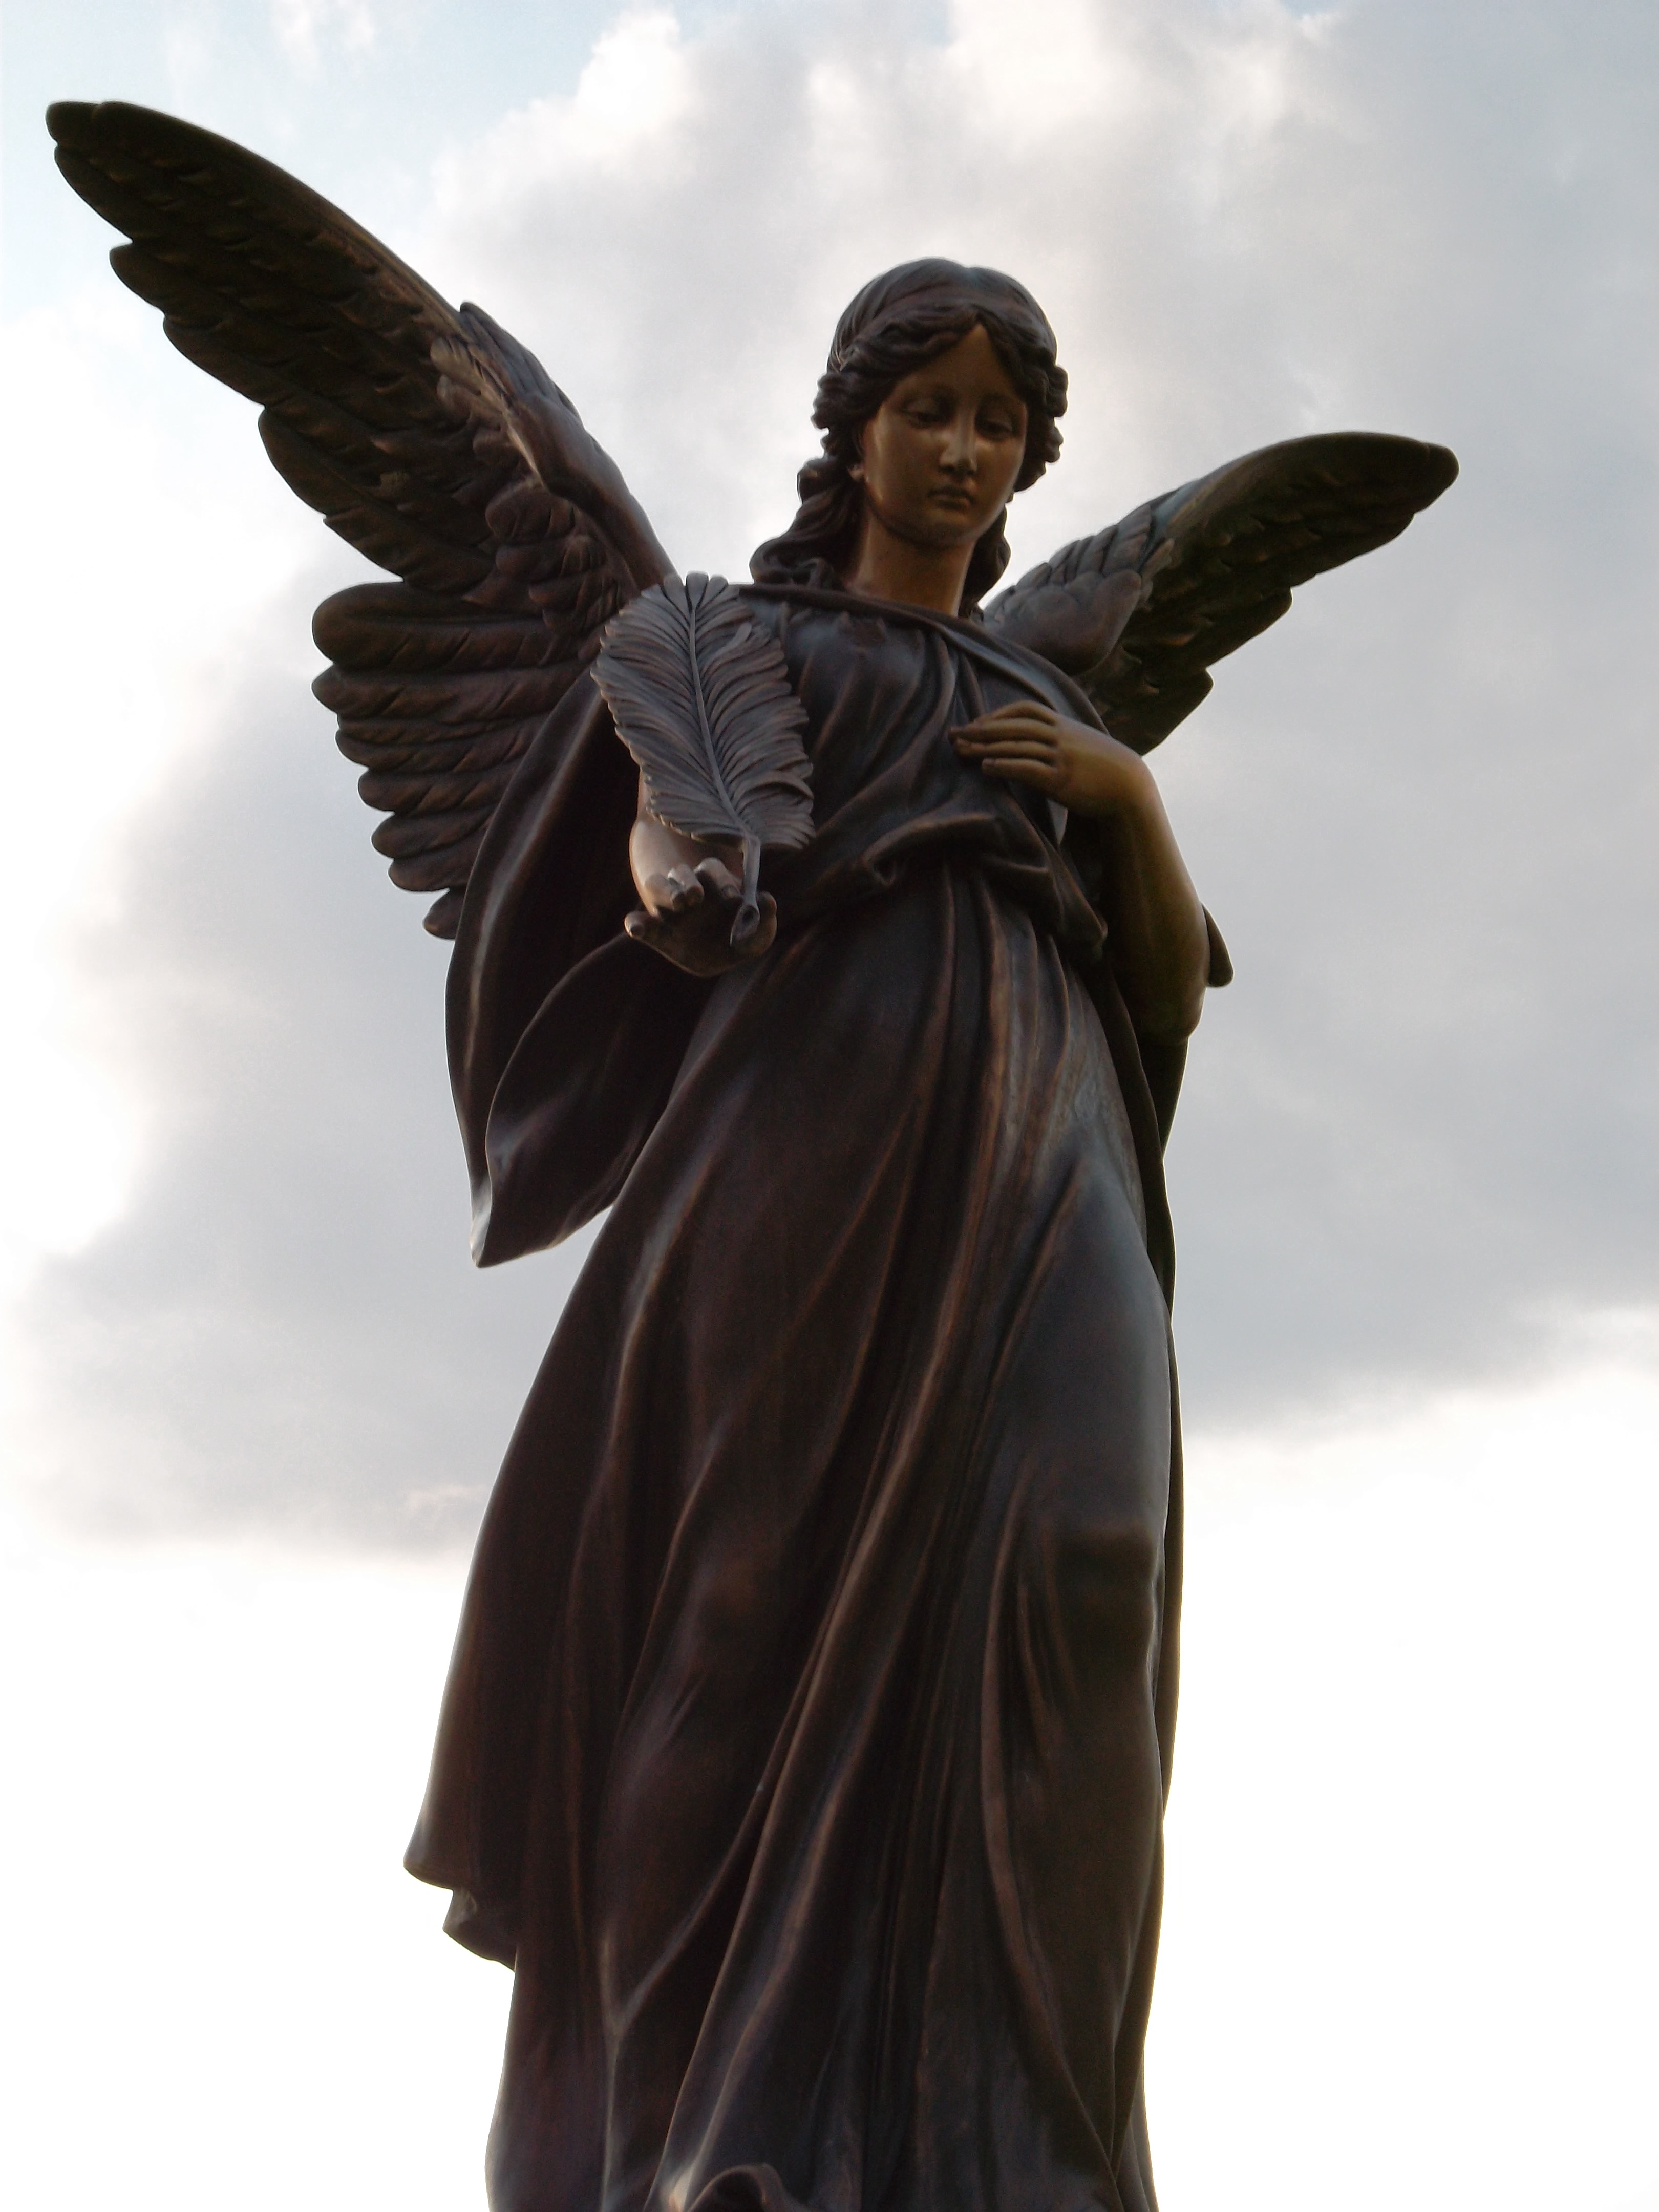
wing, sky, white, vintage, antique, monument, statue, symbol, peace, religion, ancient, church, cemetery, christian, death, pray, grave, face, sculpture, religious, catholic, angel, graveyard, art, faith, wings, history, holy, guardian, god, angelic, bronze sculpture, fictional character